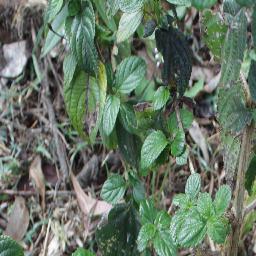
Label: lantana